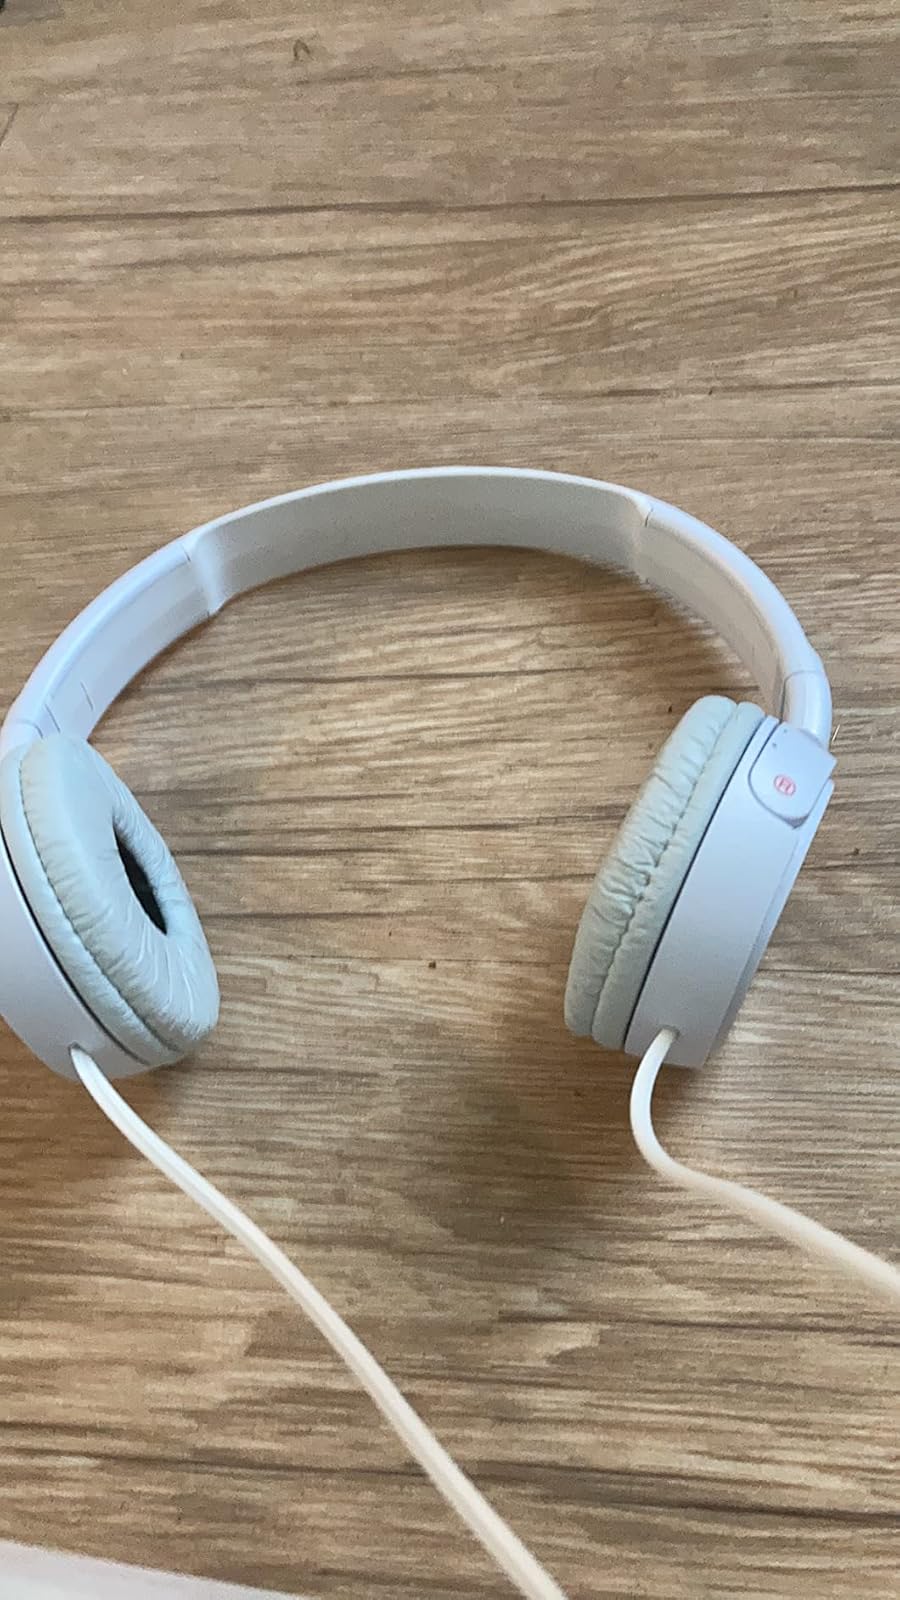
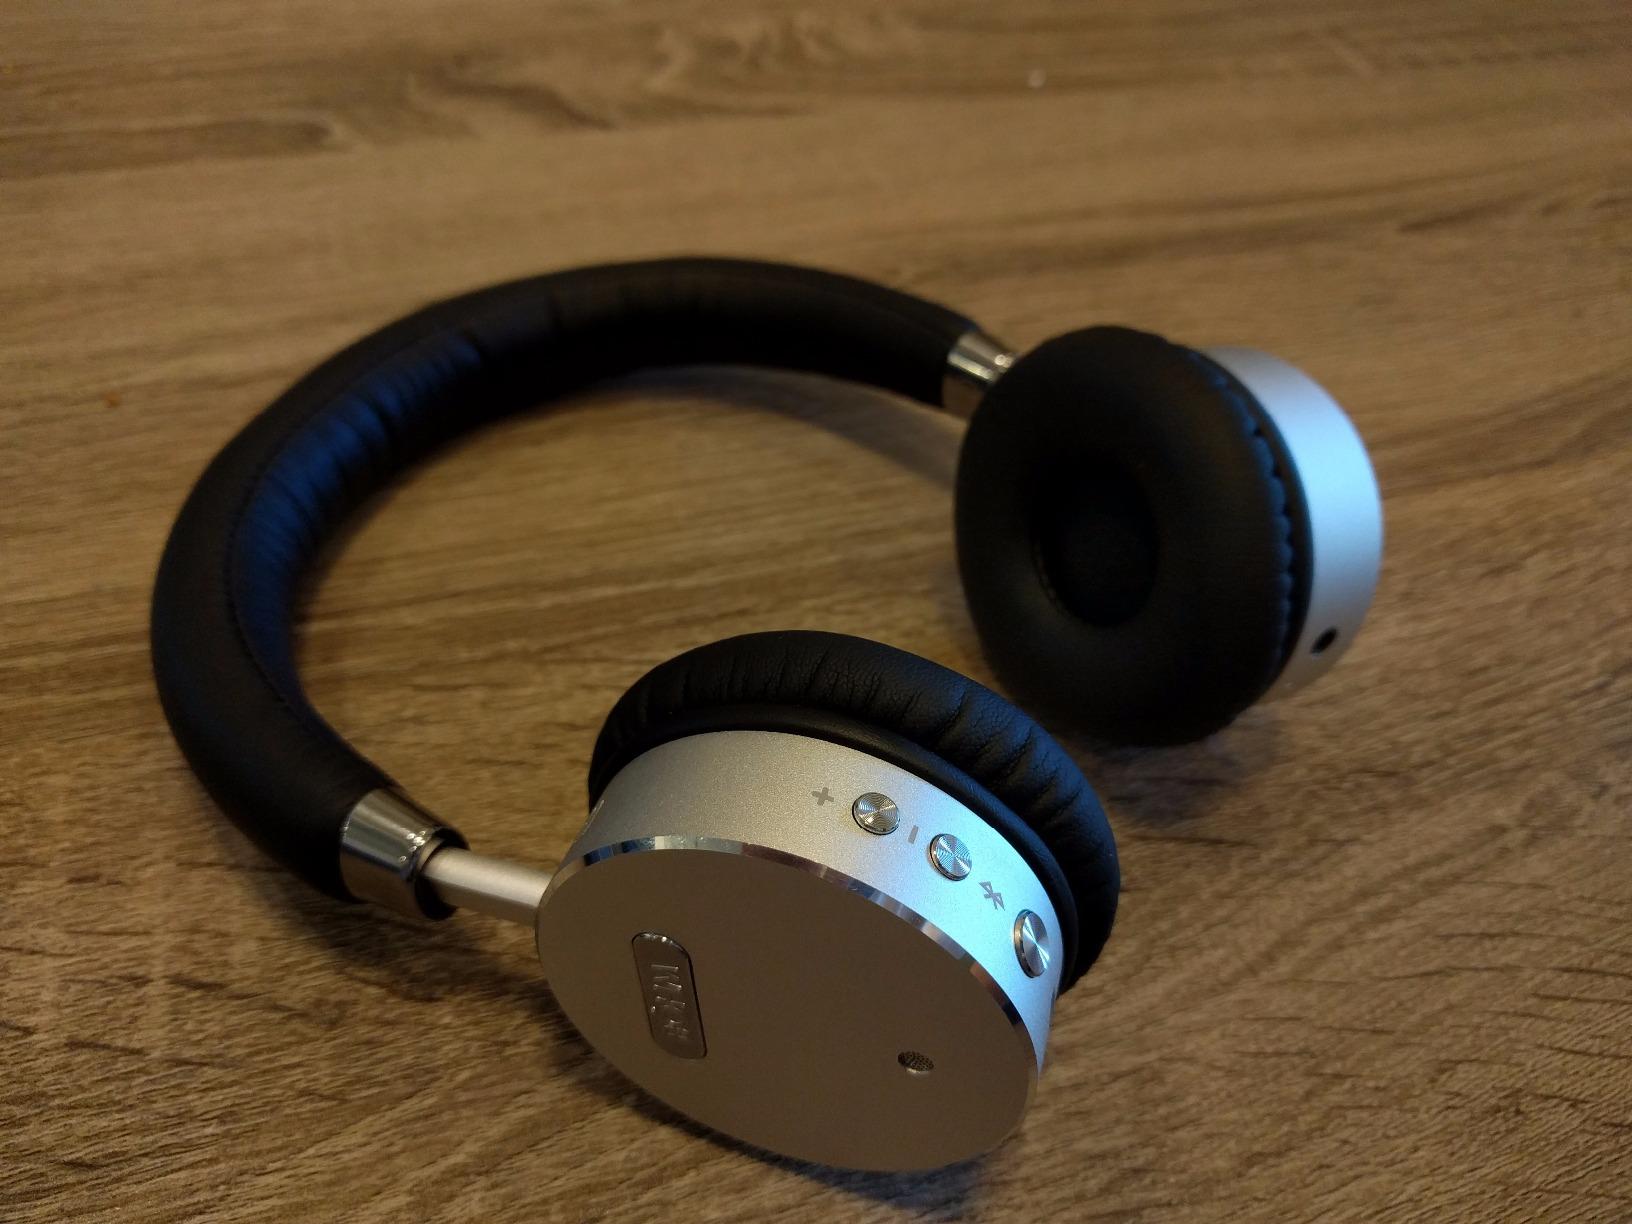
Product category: headphones
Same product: no